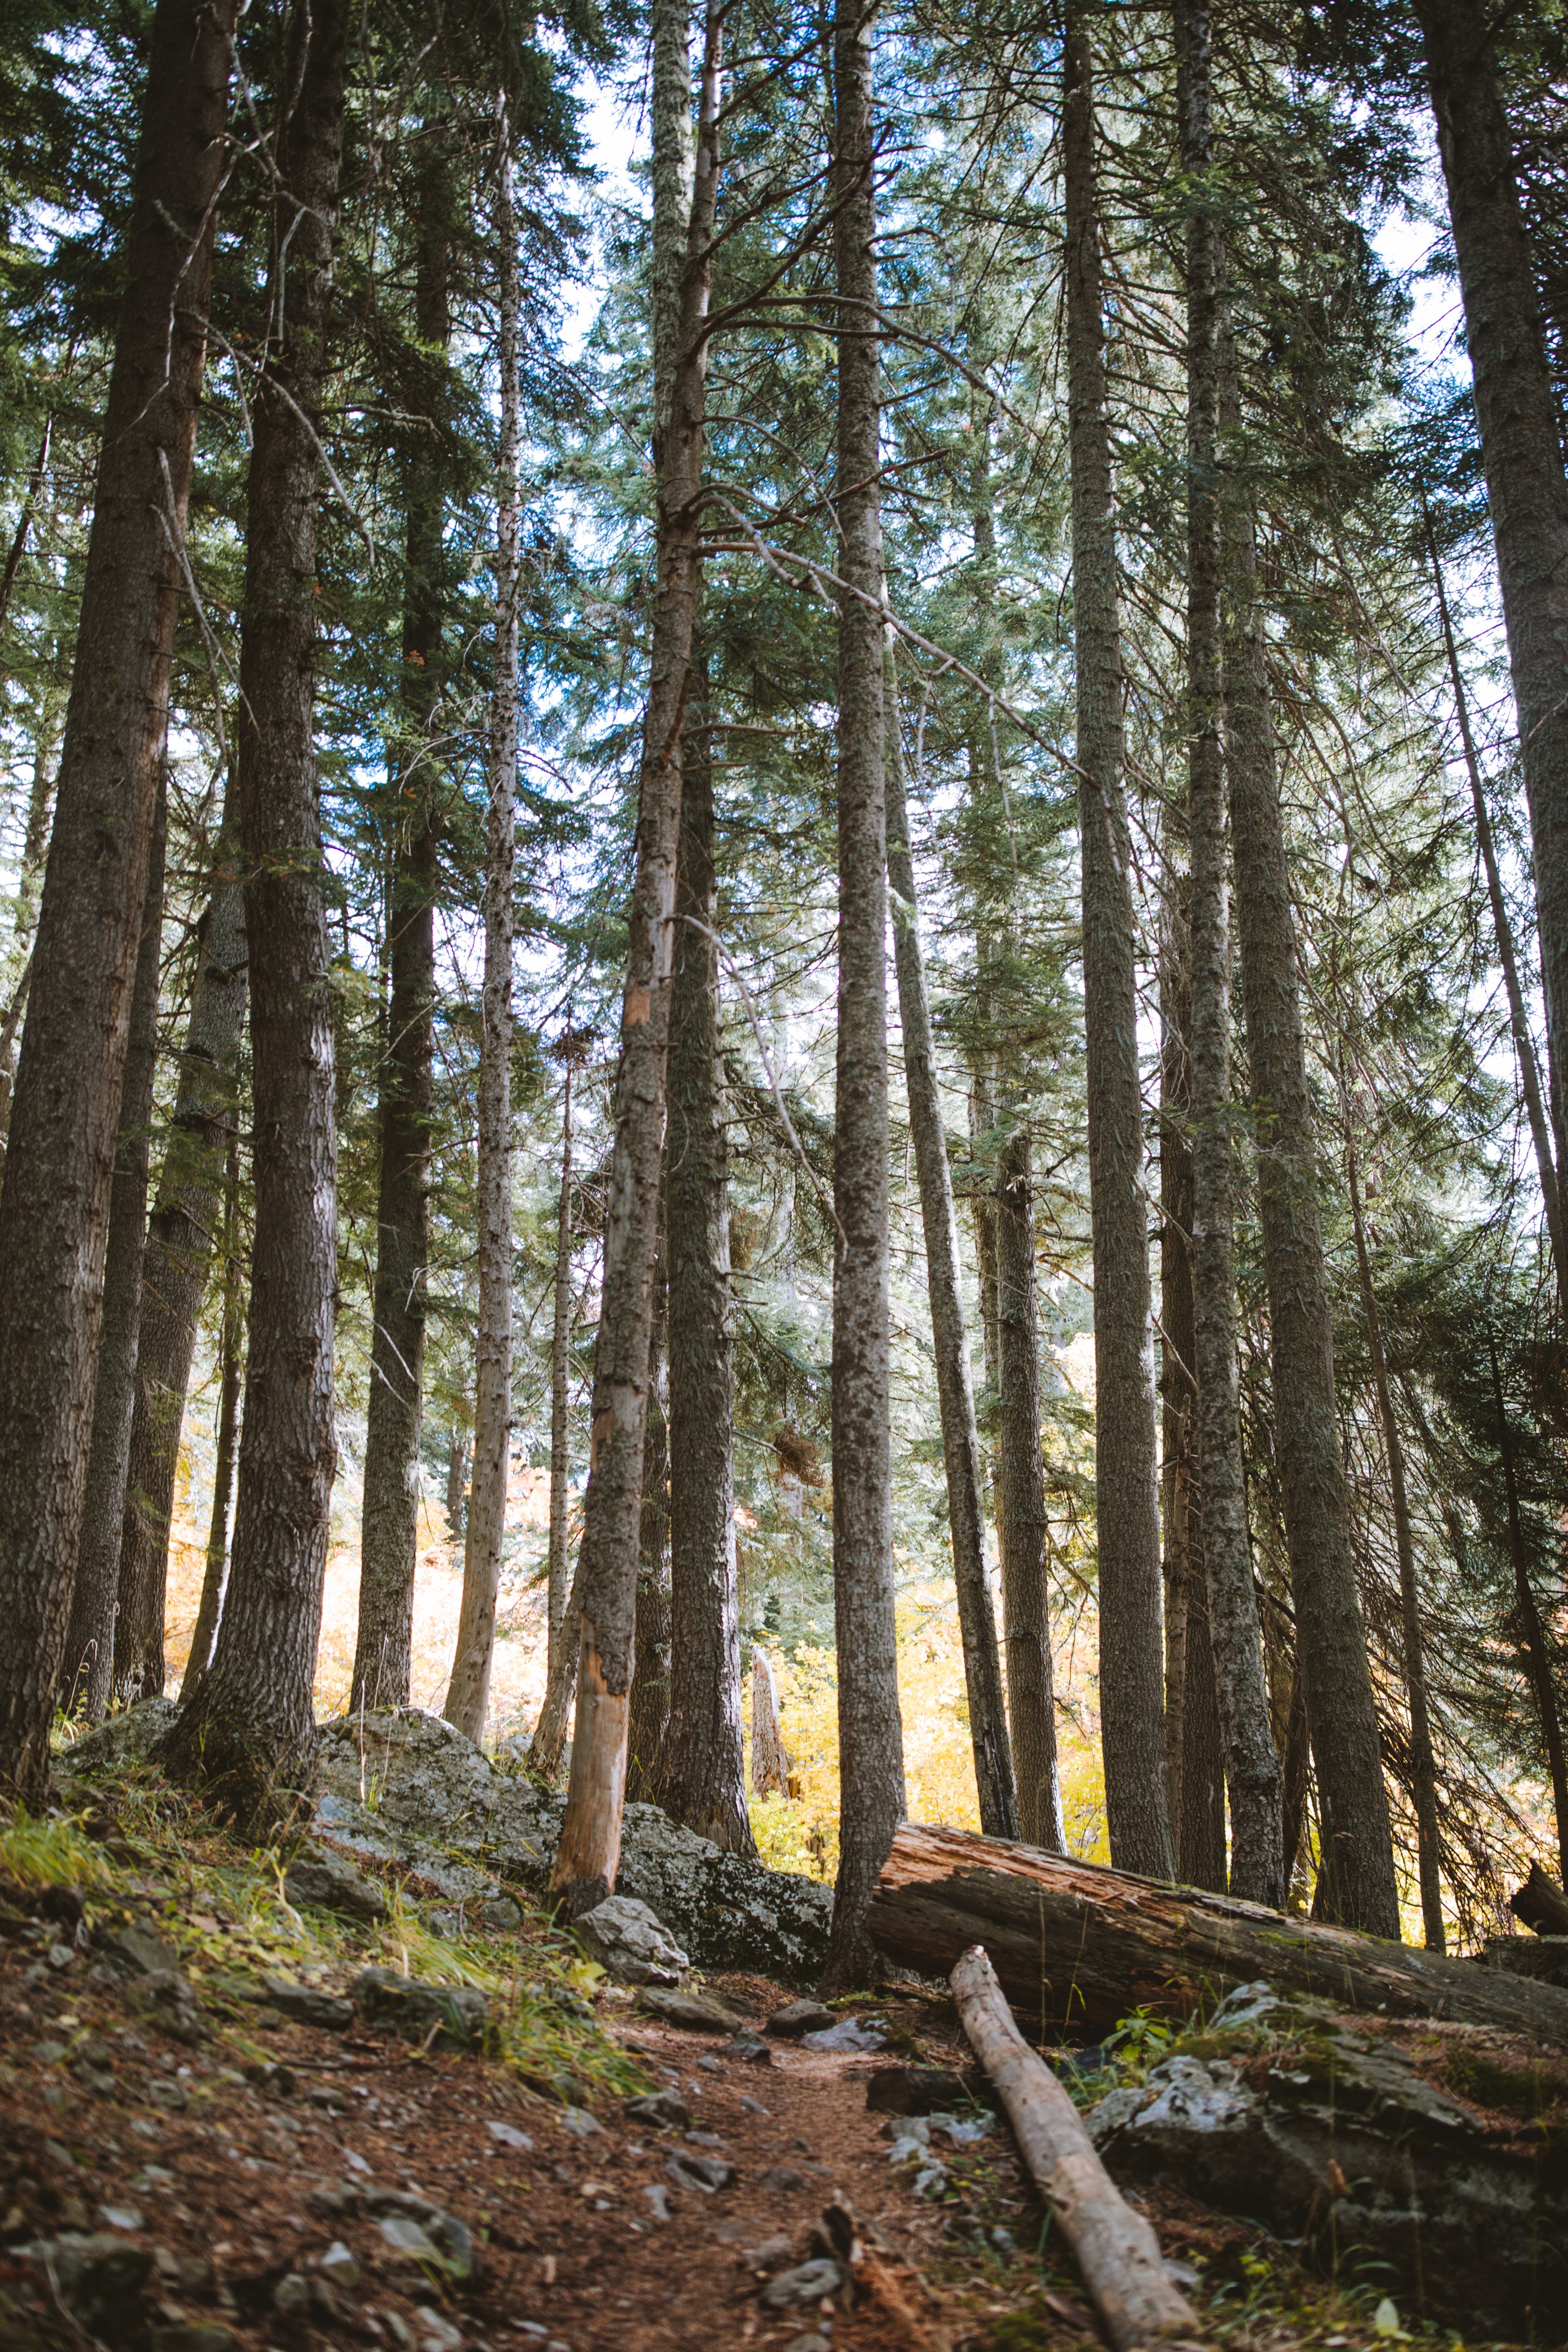
tree, forest, natural environment, woodland, old growth forest, sugar pine, spruce fir forest, tropical and subtropical coniferous forests, Northern hardwood forest, grove, trunk, nature reserve, woody plant, biome, red pine, temperate broadleaf and mixed forest, wilderness, temperate coniferous forest, plant, redwood, valdivian temperate rain forest, sunlight, wood, Bigtree, leaf, branch, sky, spring, deciduous, plant community, oregon pine, national park, American larch, pine family, rainforest, trail, fir, state park, conifer, path, plant stem, riparian forest